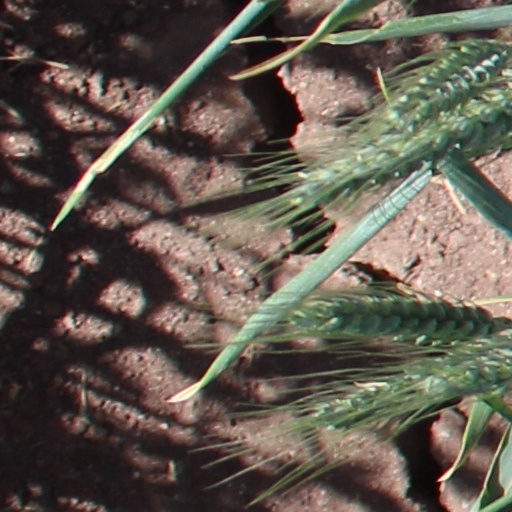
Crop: wheat